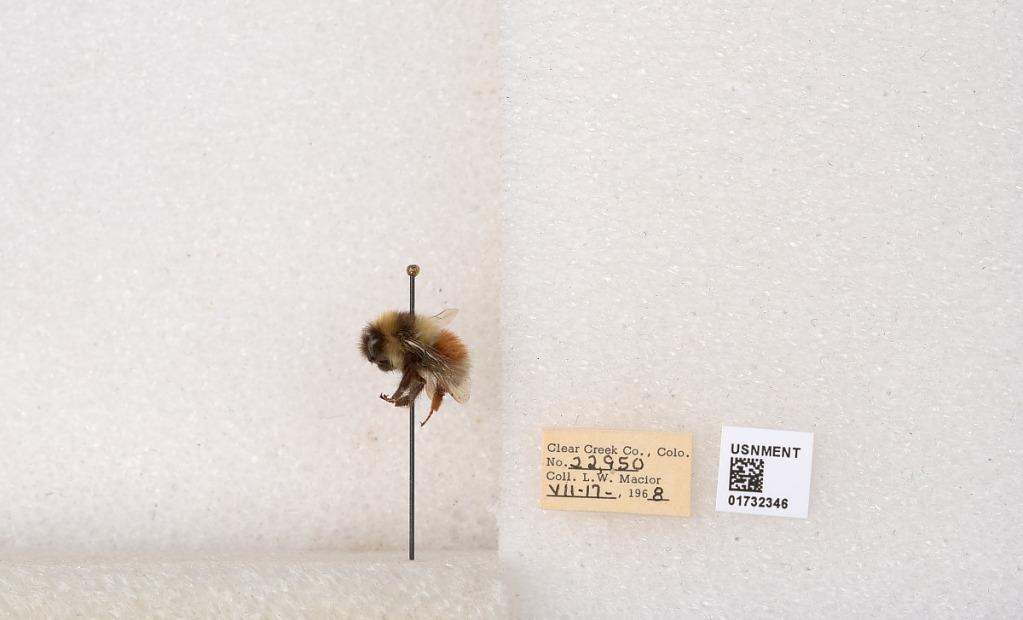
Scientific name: Bombus (Pyrobombus) sylvicola Kirby
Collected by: L. Macior
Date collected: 1968-7-17
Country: United States
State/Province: Colorado
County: Clear Creek
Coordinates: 39.6891, -105.644